Torsion pendulum clock

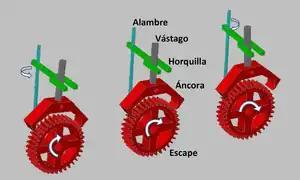
Torsion clock schematics

Torsion clocks are capable of running much longer between windings than clocks with an ordinary pendulum, because the torsion pendulum rotates slowly and takes little energy. However they can be difficult to set up, and are usually not as accurate as clocks with ordinary pendulums. One reason is that the oscillation period of the torsion pendulum changes with temperature due to the temperature-dependent elasticity of the spring. Suspension spring wire of Nivarox, a low thermal elasticity coefficient alloy, is now the standard for use; this makes the clock much more accurate. The clock can be made faster or slower by an adjustment screw mechanism on the torsion pendulum that moves the weight balls in or out from the axis. The closer in the balls are, the smaller the moment of inertia of the torsion pendulum and the faster it will turn, what causes the clock to speed up.